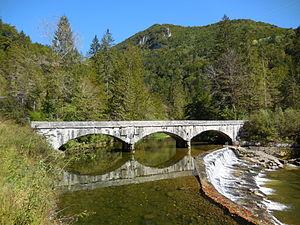
Pont de Roche blanche à La Rixouse.
La Rixouse est une commune française située dans le département du Jura en région Bourgogne-Franche-Comté. Le gentilé des habitants de La Rixouse est Rixousien.